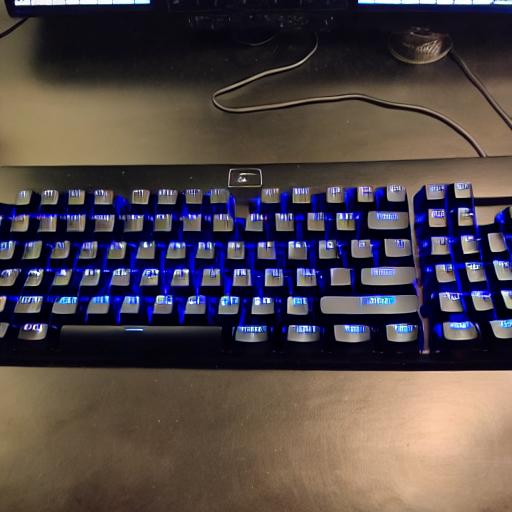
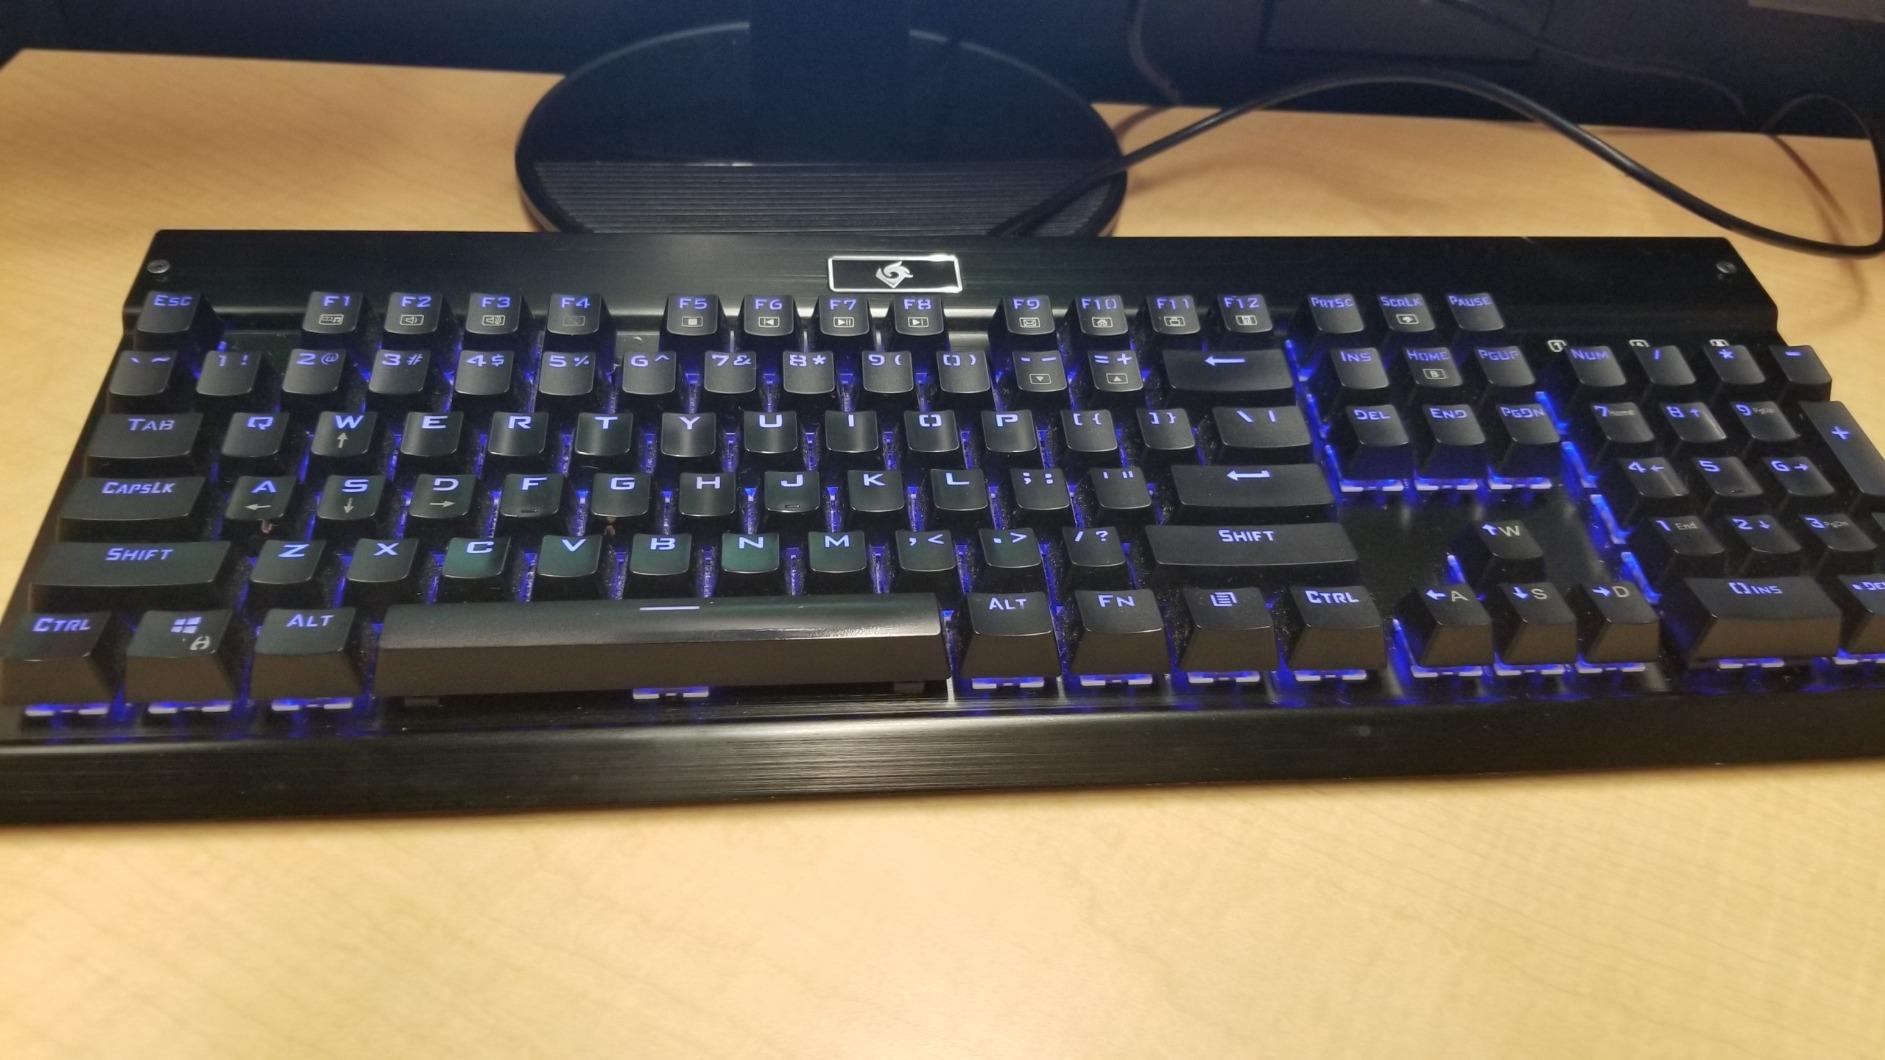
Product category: keyboard
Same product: no